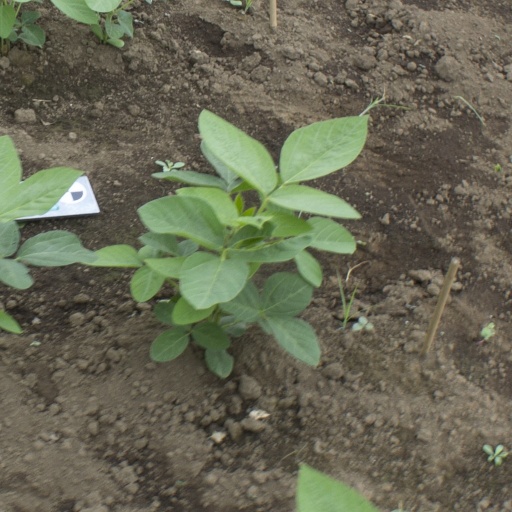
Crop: soybean